Launceston City FC

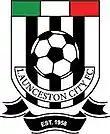
Launceston City's club crest from 2008 to 2018.

In the 1980s the club committee led by president and life member Ross Wesson formed a new design of the Launceston City (Juventus) club crest highlighting the club's relations to the club's Italian relations Juventus FC with the black and white stripes as seen on the club's home kits, the crest was used up until the early 2000s. The crest could be seen around Launceston in the form of stickers on motor vehicles and in the way of a keyring.